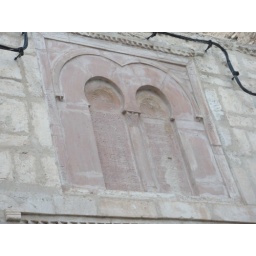
Inscription in pink Gabes stone